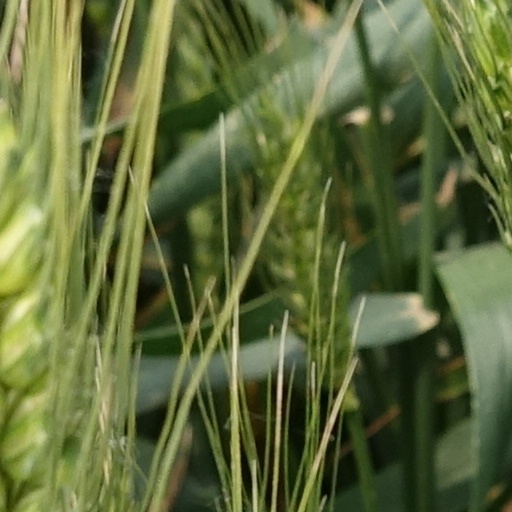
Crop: wheat